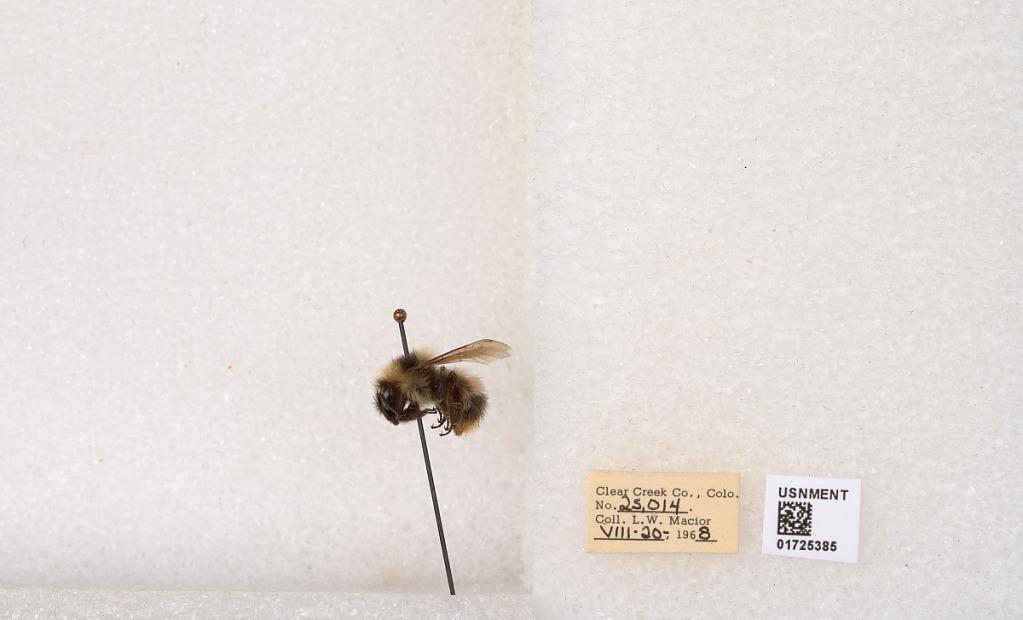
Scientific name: Bombus kirbyellus
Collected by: L. Macior
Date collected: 1968-8-20
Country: United States
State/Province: Colorado
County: Clear Creek
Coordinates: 39.6891, -105.644